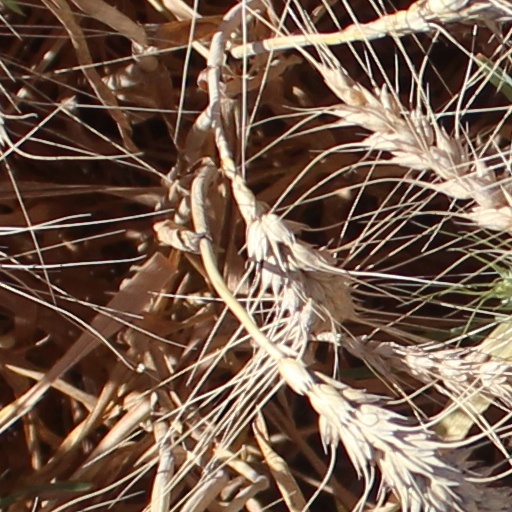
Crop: wheat